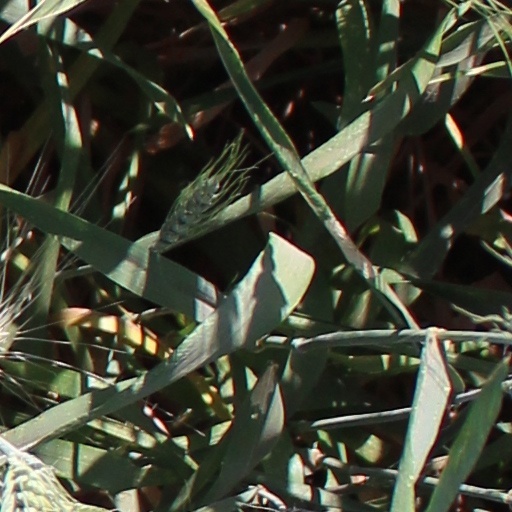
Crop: wheat